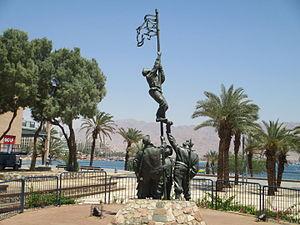
La Levée du Drapeau à l'encre ou du Drapeau d'encre est un acte symbolique marquant la prise du village arabe d'Umm Rashrash sur le Golfe d'Aqaba le 10 mars 1949. Sur ce site, où sera édifiée la ville d'Eilat, des soldats de la brigade HaNeguev participant à l'opération Ouvda dressent un drapeau israélien improvisé. L'événement marque la fin de la guerre israélo-arabe de 1948. La photo immortalisant les faits est devenue un symbole dans la mémoire collective israélienne.